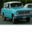
Label: automobile